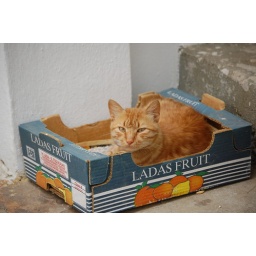
A cat sat in a orange box on a doorstep in Skiathos town.